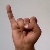
The image shows a hand gesture representing the letter 'I' in Indian Sign Language.